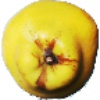
Label: quince